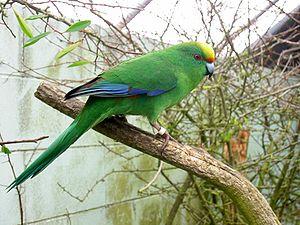
Le Kakariki de Malherbe est l'une des sept espèces vivantes appartenant au genre Cyanoramphus, deux autres espèces sont en effet aujourd'hui éteintes.